Polynesian mythology

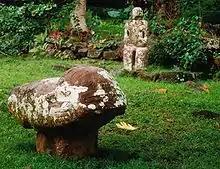
Tiki Makiʻi Tauʻa Pepe (foreground) and Tiki Manuiotaa (background) from the "meʻae" Iʻipona on Hiva Oa in the Marquesas Islands

Polynesian mythology encompasses the oral traditions of the people of Polynesia (a grouping of Central and South Pacific Ocean island archipelagos in the Polynesian Triangle) together with those of the scattered cultures known as the Polynesian outliers. Polynesians speak languages that descend from a language reconstructed as Proto-Polynesian – probably spoken in the Tonga and Samoa area around 1000 BC.